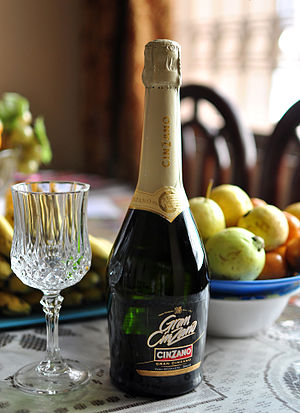
Cinzano
Gran Cinzano.
Cinzano er et italiensk mærke af vermouth, som siden 1999 har været ejet af Gruppo Campari. Den fås i fire versioner: